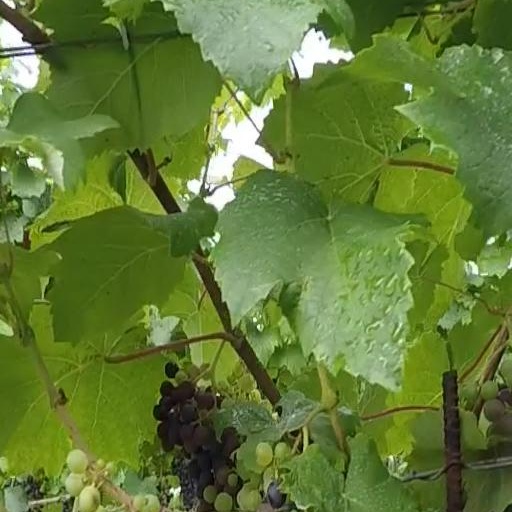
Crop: grape